Record of Wortenia War

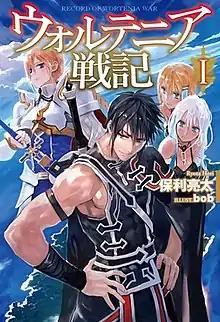
Cover of the first light novel volume

is a Japanese light novel series written by Ryota Hori and illustrated by bob. It began serialization online in 2009 on the user-generated novel publishing website Shōsetsuka ni Narō. It was acquired by Hobby Japan, who published the first light novel volume in October 2015 under their HJ Novels imprint. A manga adaptation with art by Yukari Yagi has been serialized online via Hobby Japan's Comic Fire website since 2016. Both the light novel and manga have been licensed in North America by J-Novel Club.